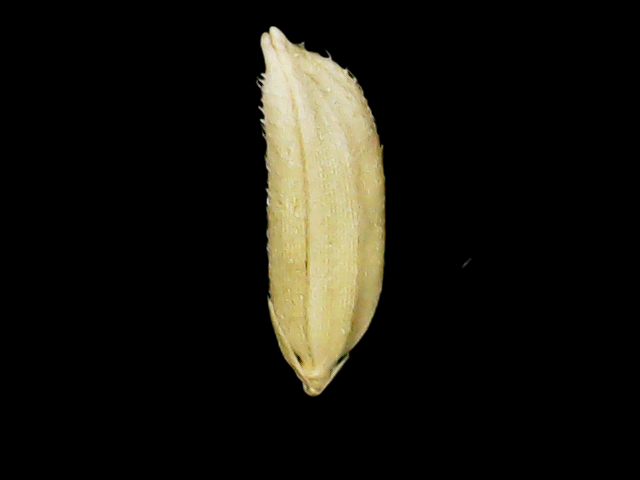
Rice variety: Binadhan07